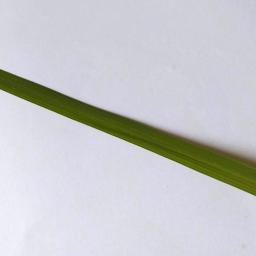
Label: Rice___Healthy